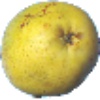
Label: Pear Monster 1